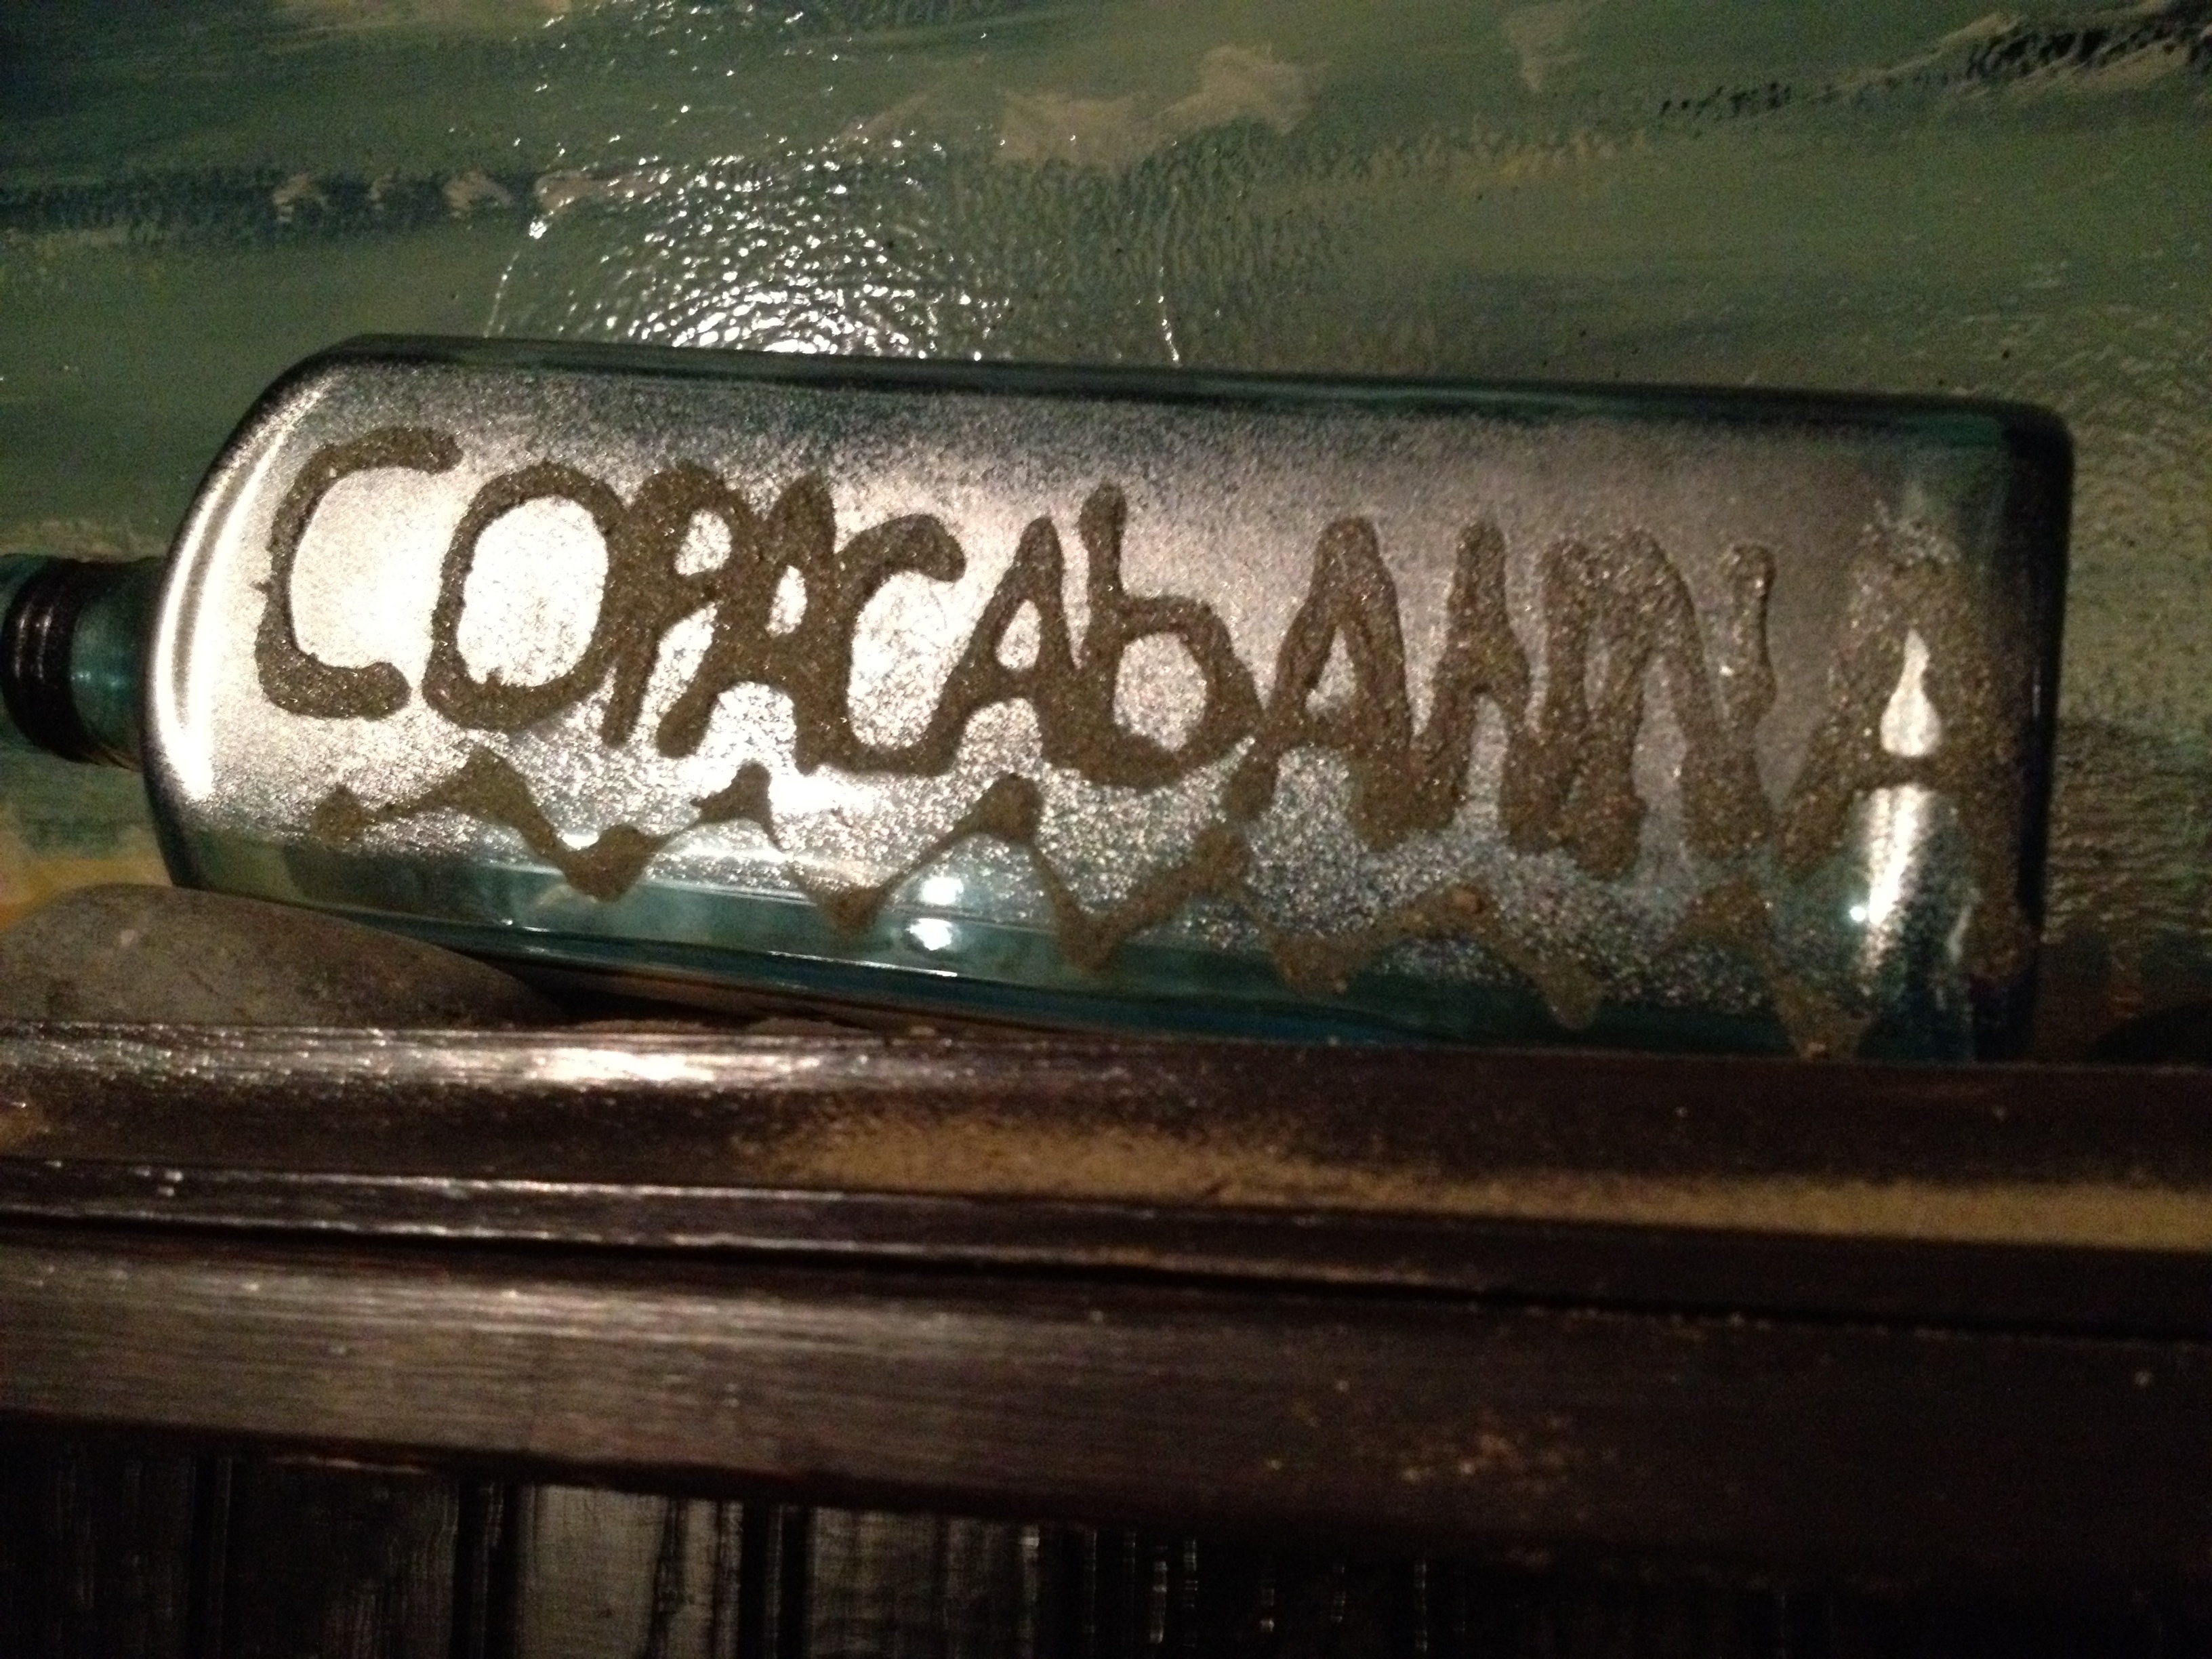
light, wood, sign, art